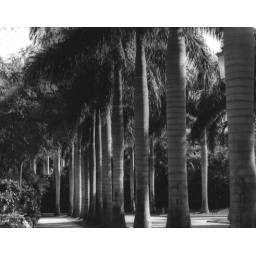
I took this photo in Florida, for a black and white photo class I was taking.